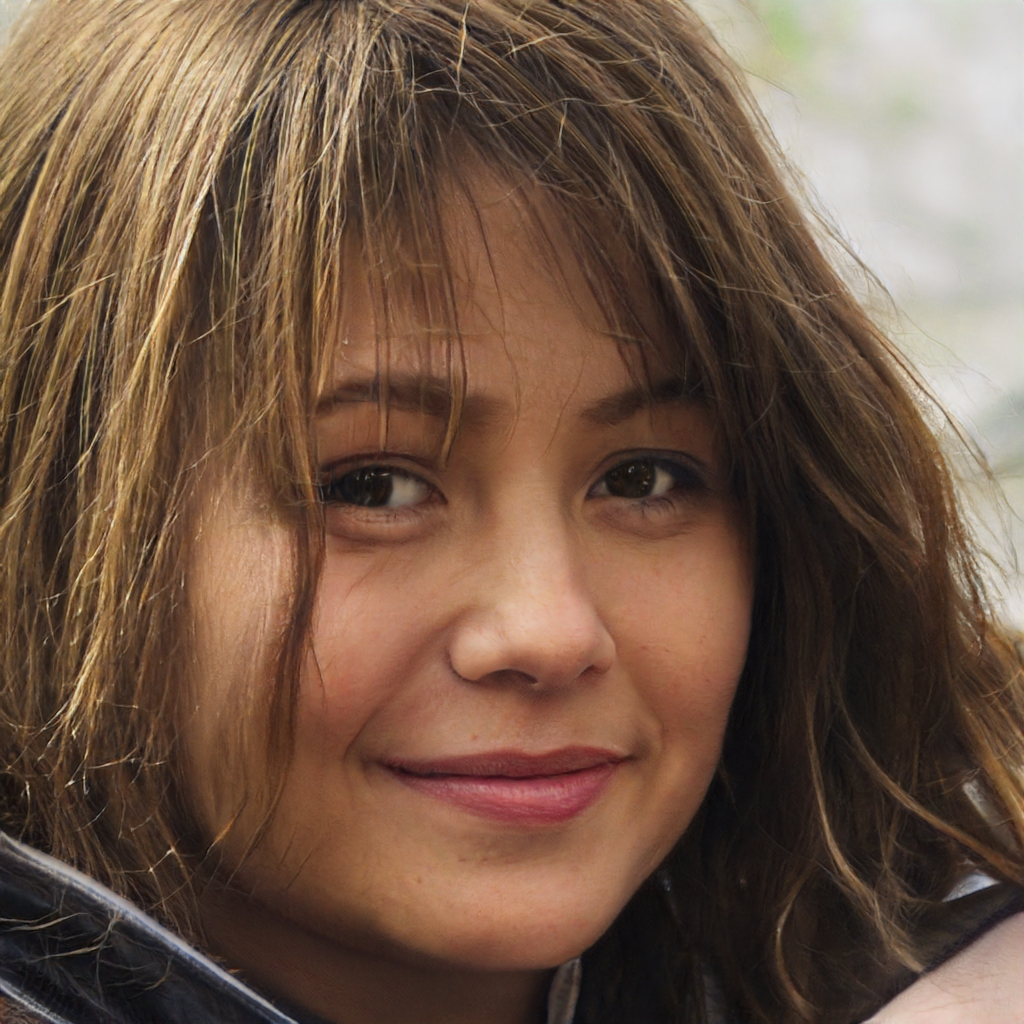
Gender: Female